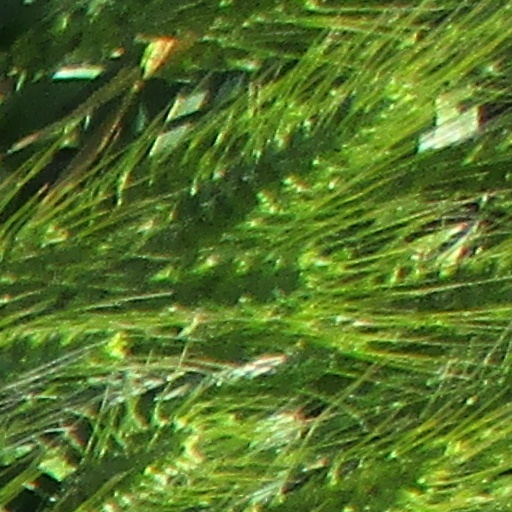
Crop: wheat